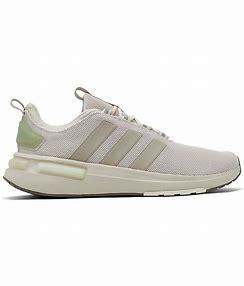
Brand: Adidas
Model: Racer TR23